Faye Emerson

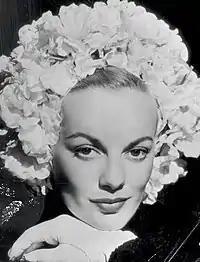
Emerson in 1945

In 1943, Emerson met President Franklin D. Roosevelt's son Colonel Elliott Roosevelt. Howard Hughes was instrumental in bringing the two together when Colonel Roosevelt visited the Hughes Aircraft Company to evaluate the proposed Hughes XF-11. Though Roosevelt was married, Emerson and he linked up, strongly urged on by the generous efforts of Hughes and his social facilitator, Johnny Meyer. Emerson later asserted that despite her doubts, Hughes urged her to advance the relationship, and she could not defy him. Emerson and Roosevelt married on December 3, 1944, at the rim of Grand Canyon, where she was filming "Hotel Berlin". Hughes and Meyer provided the funding and airplanes for the wedding. When Roosevelt went back to Europe, he named his reconnaissance aircraft "My Faye". After some months in Beverly Hills in 1945, the couple resided with Eleanor Roosevelt at Hyde Park, New York.